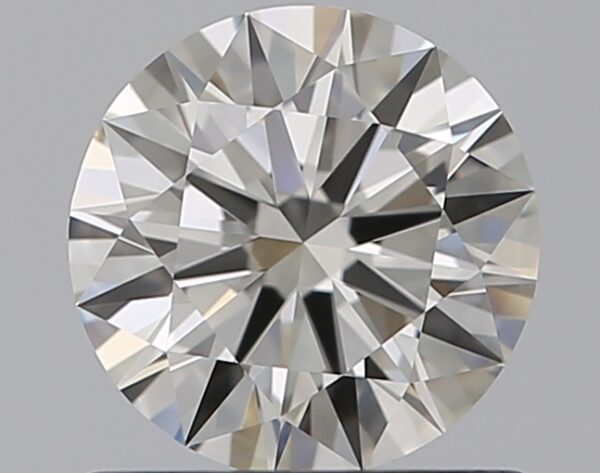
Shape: round
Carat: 0.75
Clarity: VVS1
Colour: J
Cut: EX
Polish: EX
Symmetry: EX
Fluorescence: F
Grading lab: GIA
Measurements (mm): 5.91 x 5.94 x 3.52